Free Dutch forces

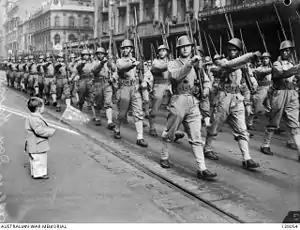
Royal Netherlands East Indies Army (KNIL) troops marching through Melbourne, Australia on 14 June 1943.

The Free Dutch Forces refers to the Dutch military formations of the Dutch government-in-exile and its colonies that were formed to fight alongside the Western Allies against Nazi Germany and its allies during World War II following the Dutch surrender in May 1940.